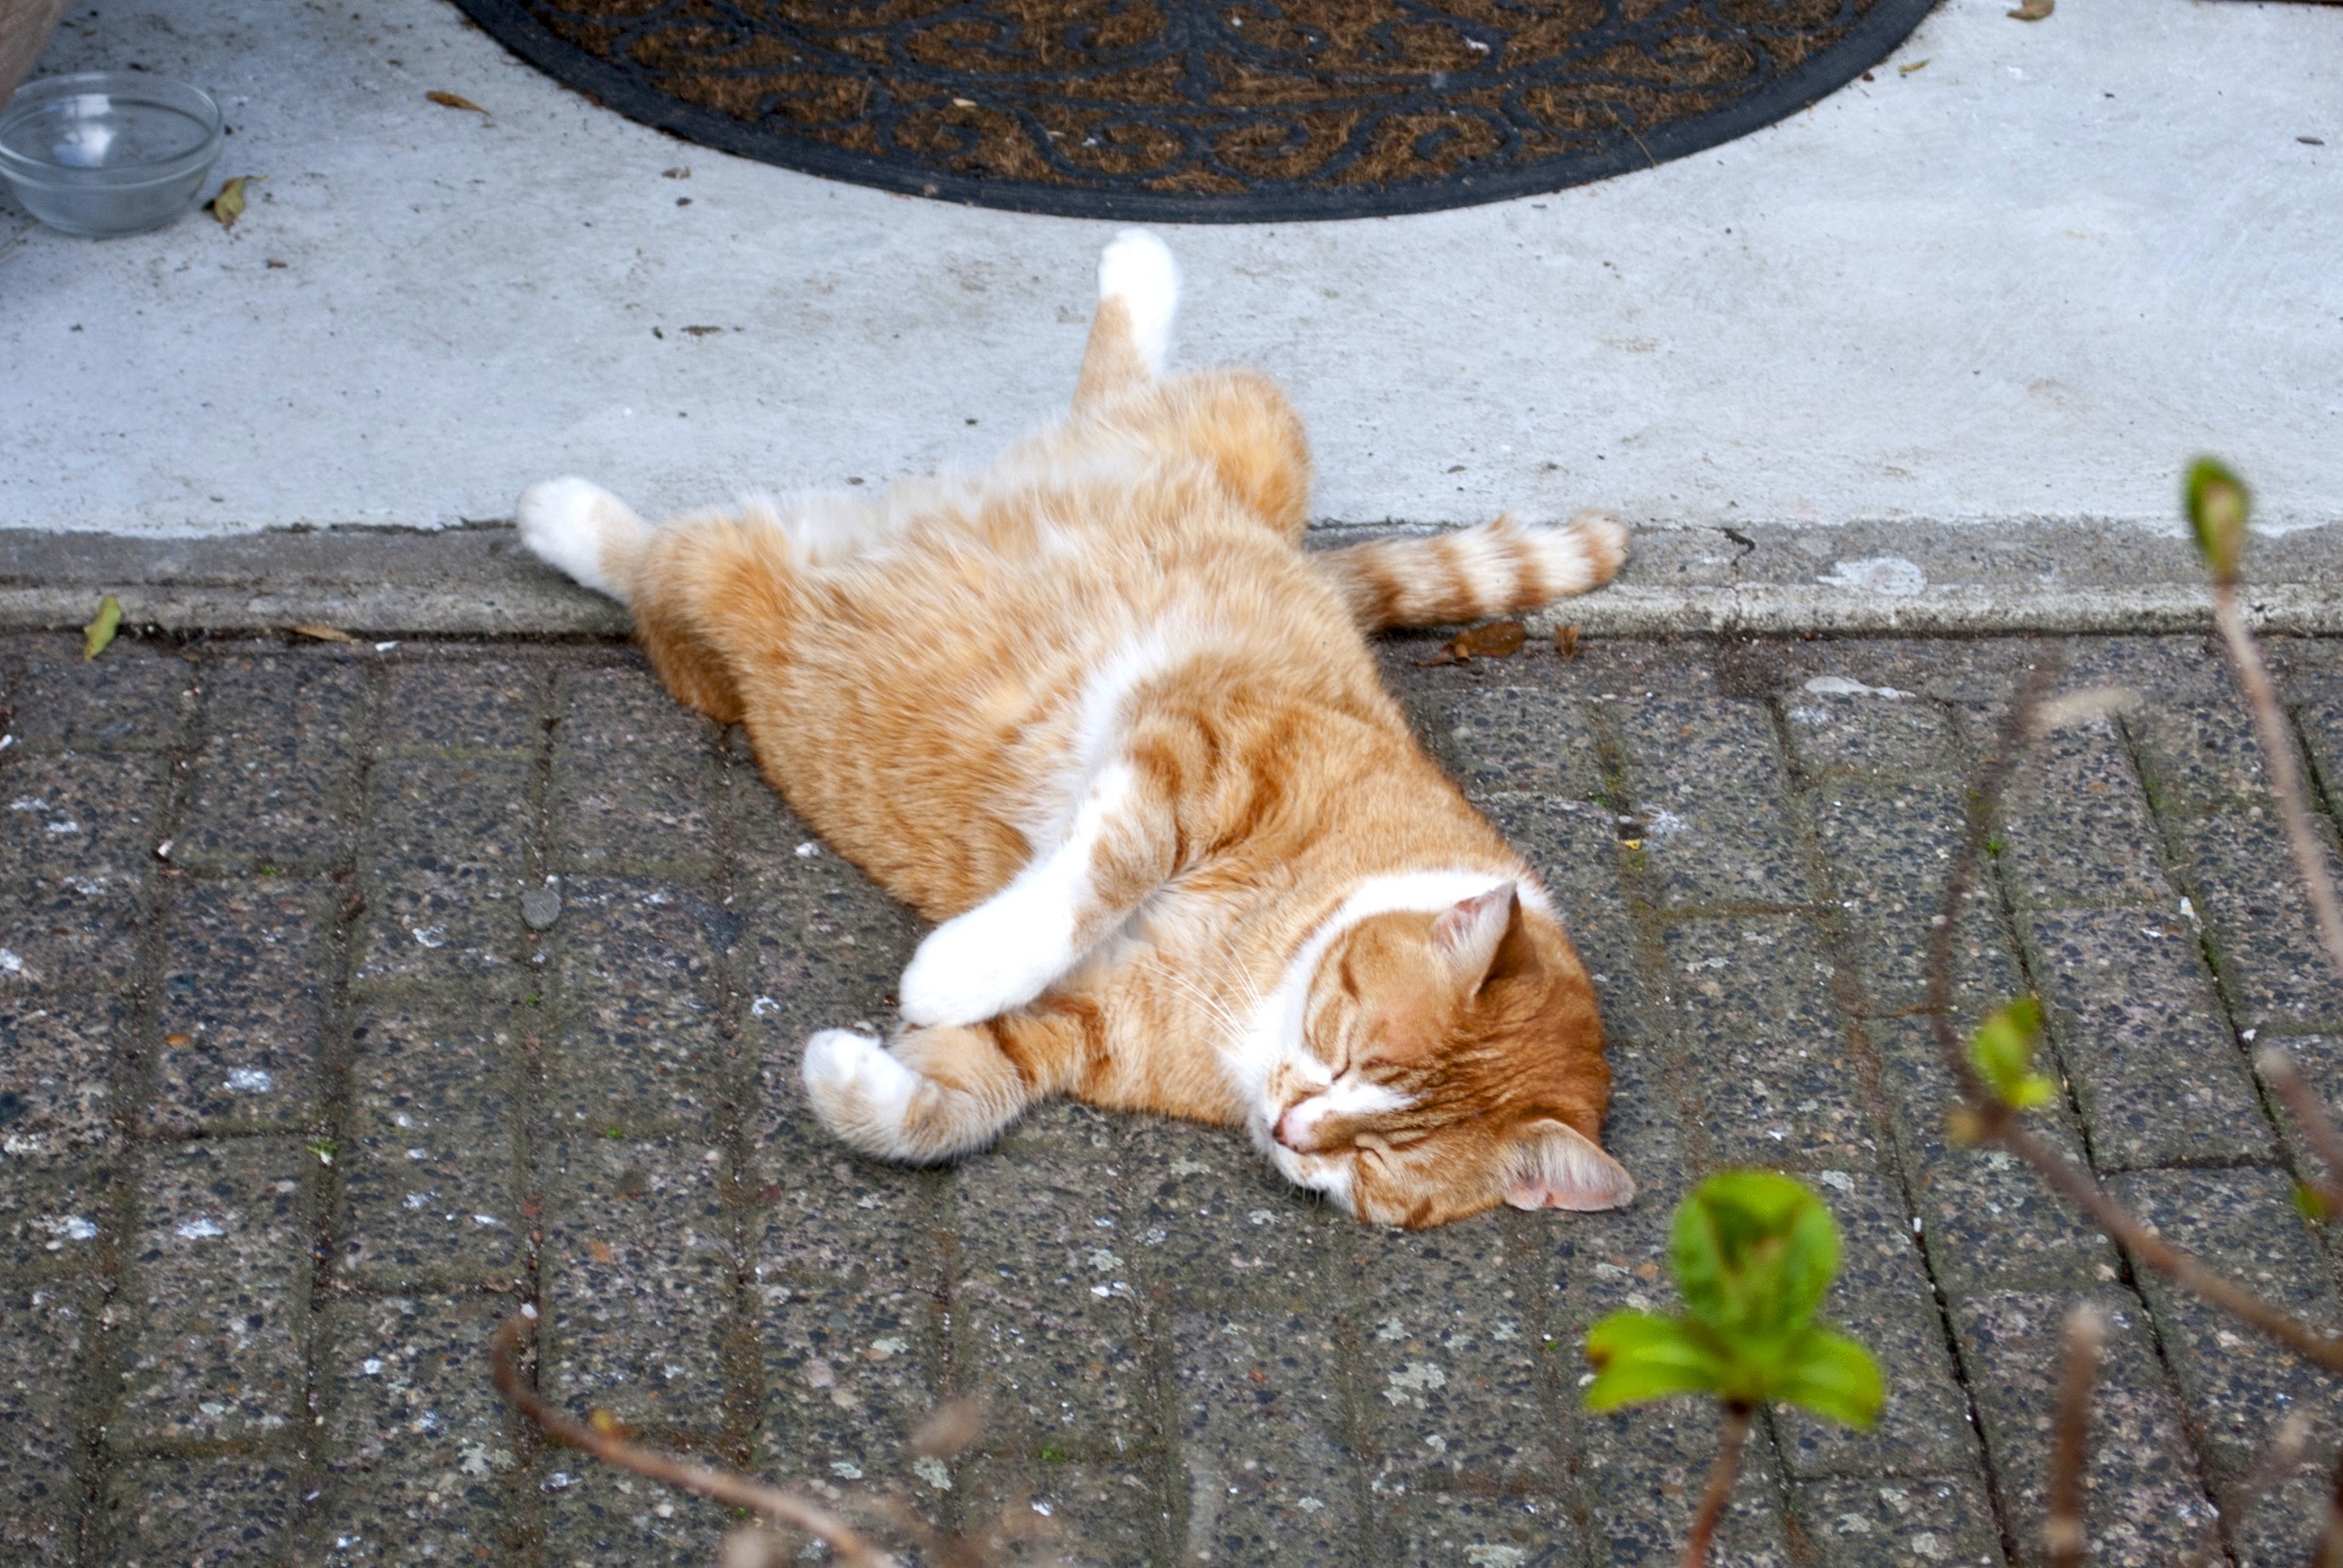
cat, mammal, fauna, nap, sleep, pussy, vertebrate, on the back, tabby cat, small to medium sized cats, cat like mammal, dog breed group